The Railroad Raiders of '62

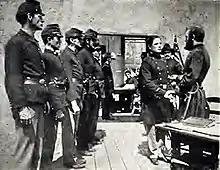

The Railroad Raiders of '62 is an American silent film produced by Kalem Company and directed by Sidney Olcott with Jack J. Clark, Robert Vignola and JP McGowan in the leading roles. The action takes place during the U.S. civil war.